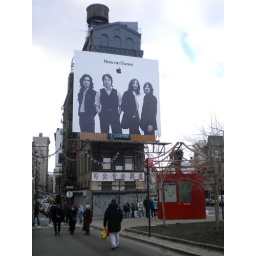
An iTunes billboard and wooden water tank above Canal Street, Lower Manhattan.